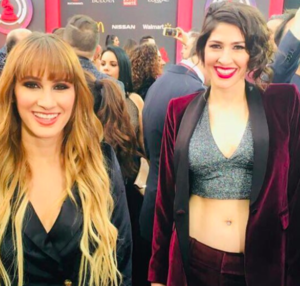
La voz... México est une émission de télévision mexicaine de télé-crochet musicale diffusée sur Azteca Uno.